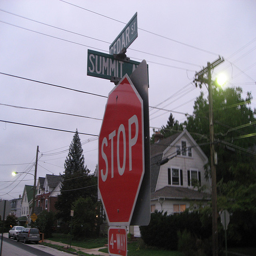
A red stop sign sitting under two green street signs.
a stop sign sits in front of some houses
Two road signs on top of a stop sign.
A four way stop sign in a residential neighborhood
A four-way stop sign sits at the intersection of Summit and Cedar Street.